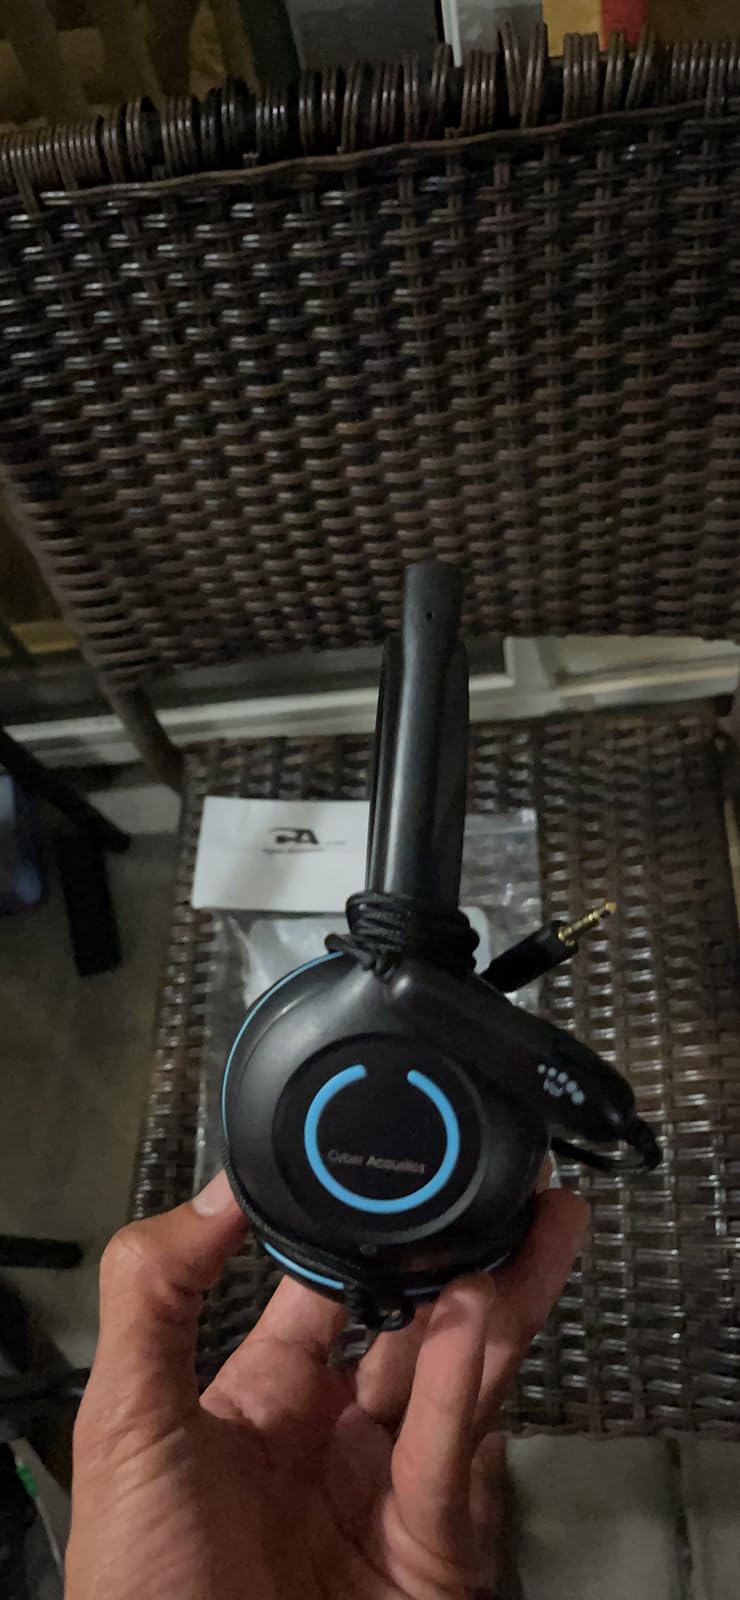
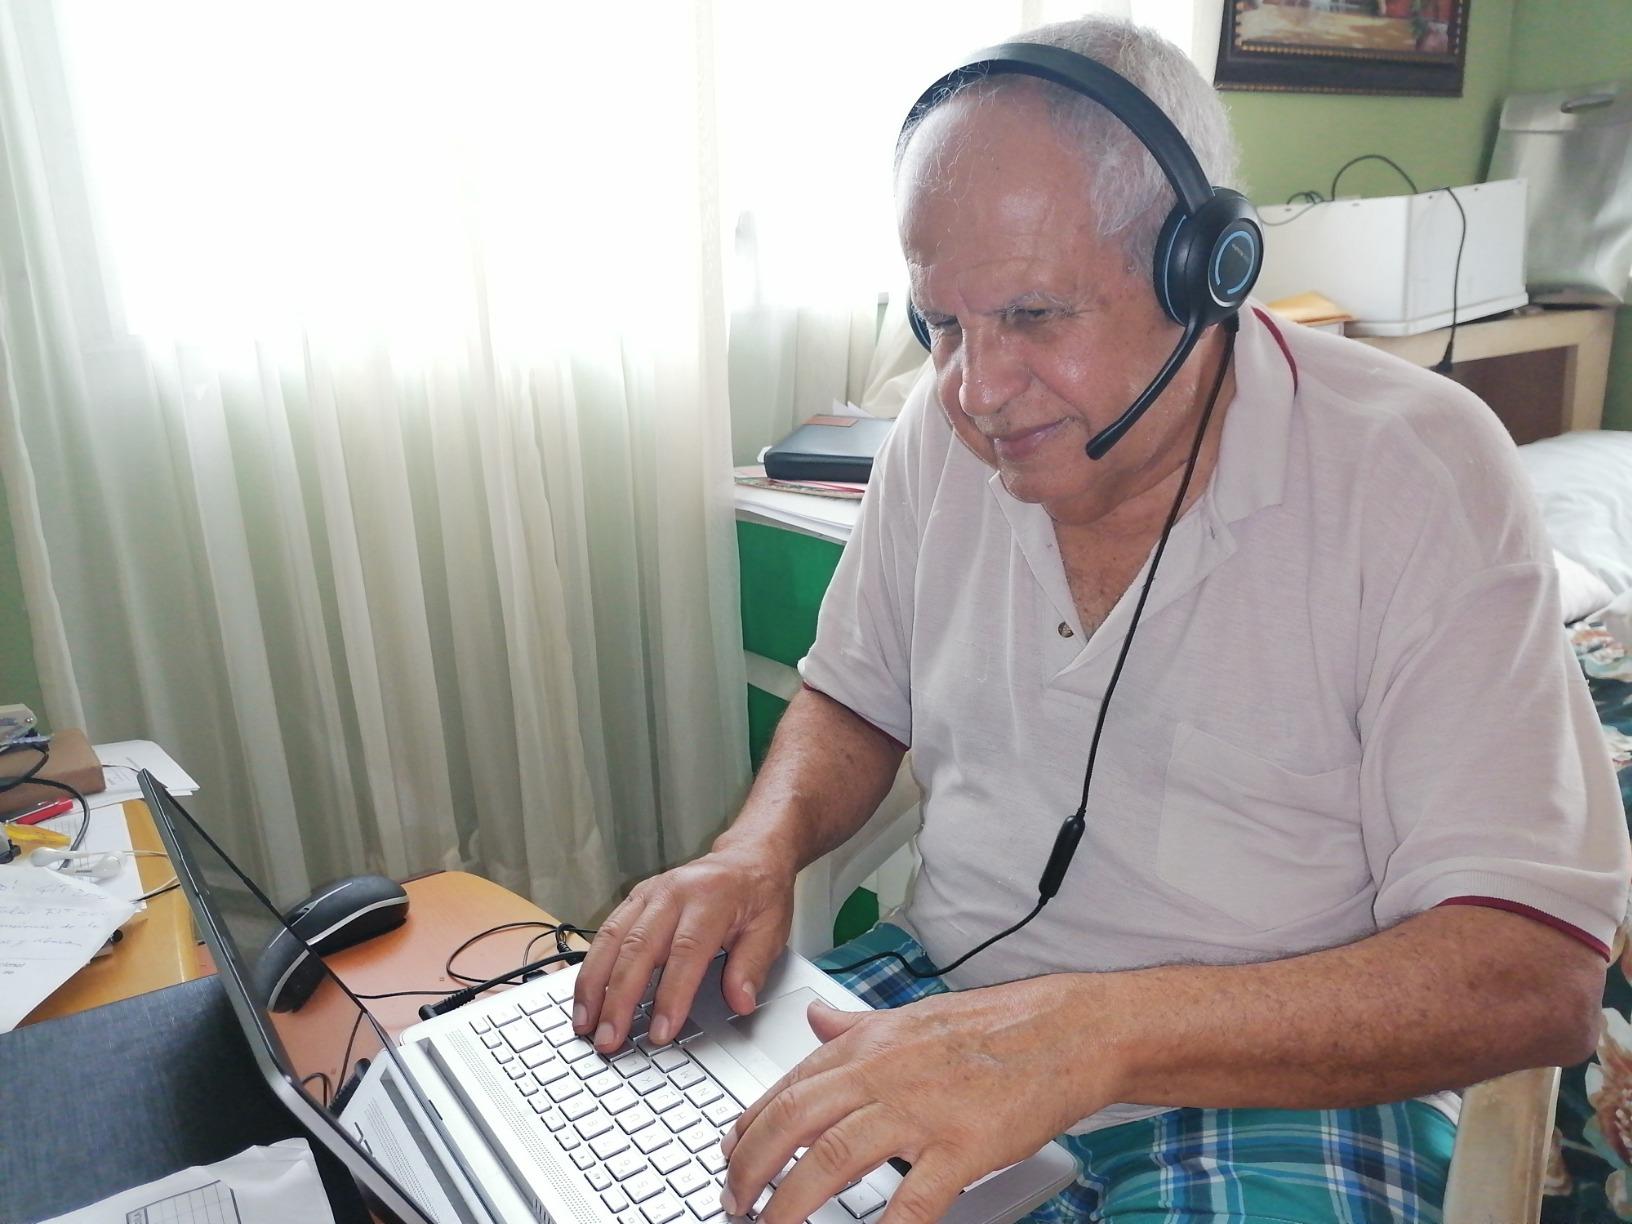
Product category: headphones
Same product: yes